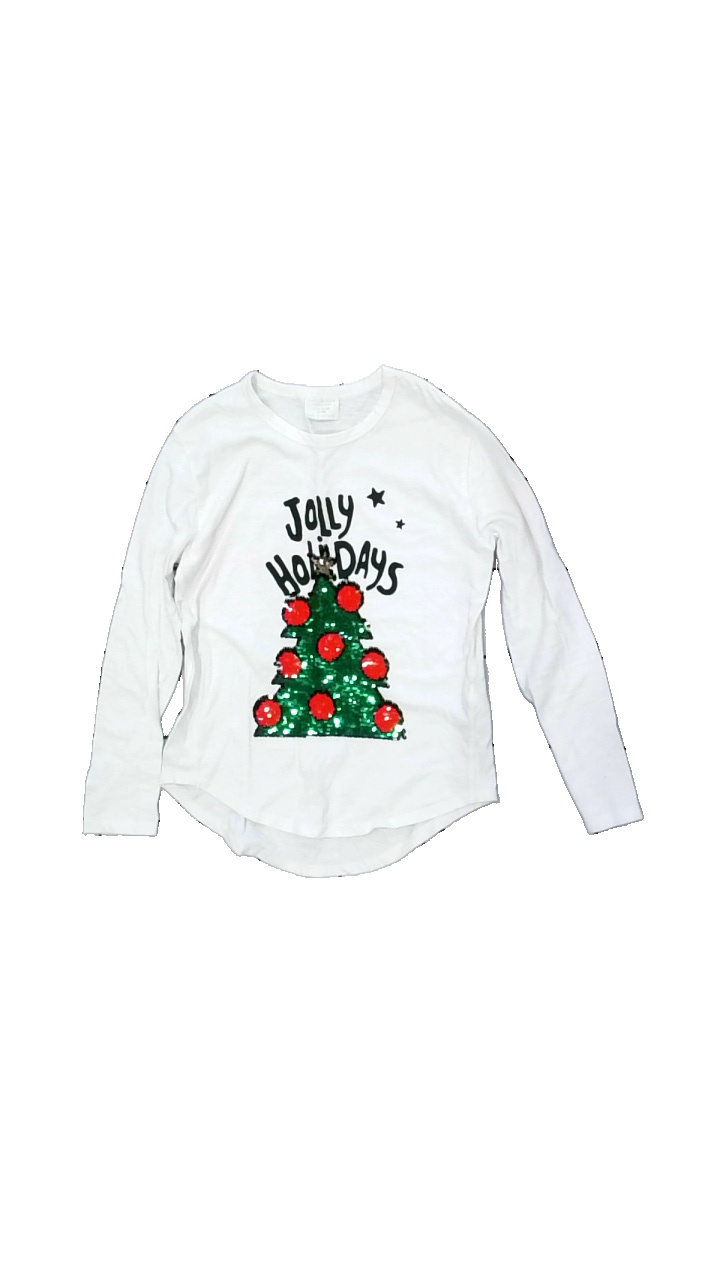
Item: Top (Children)
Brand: Zara
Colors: Multicolor, White, Red, Green
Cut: Regular
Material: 100% cotton
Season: All
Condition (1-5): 2
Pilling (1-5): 3
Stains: Minor
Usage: Export
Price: <50